Richard Lee Byers

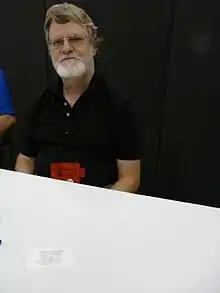
Richard Lee Byers at Gen Con Indy 2008

Richard Lee Byers holds a master's degree in Psychology. A resident of the Tampa Bay area, he worked in an emergency psychiatric facility for over a decade, then left the mental health field to become a writer. He has taught fiction writing at Hillsborough Community College. He is also a fencing and poker enthusiast. He is the author of over forty fantasy and horror novels, including many set in the Forgotten Realms universe. His recent projects include the eBook superhero series The Impostor.